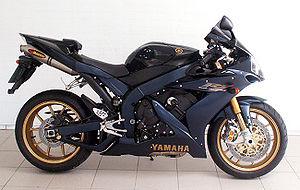
La Yamaha YZF est une série de modèles de motocyclettes sportives produites par Yamaha. La lignée des YZF débute en 1993 avec la 750. Elle se perpétue encore aujourd'hui.